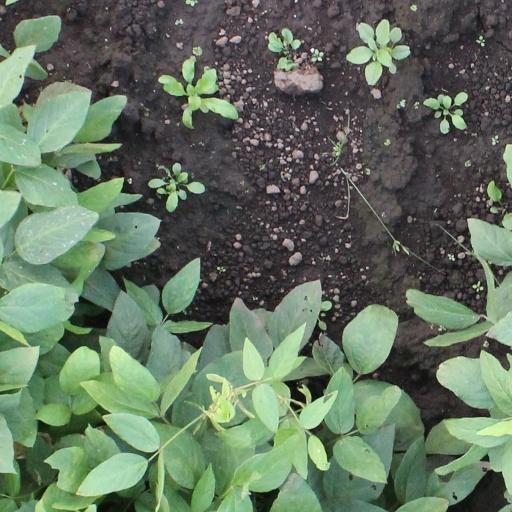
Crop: soybean